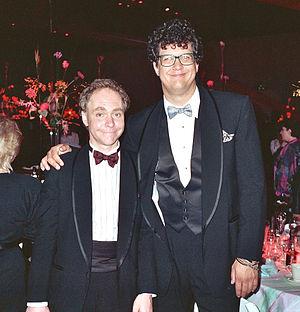
Penn et Teller est le nom d'un duo d'illusionnistes américains constitué de Penn Jillette et de Teller.